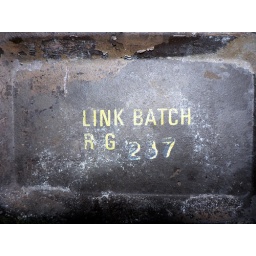
Sunday walk in the countryside: metal box found in the carcass of a rusty car on a practice range.